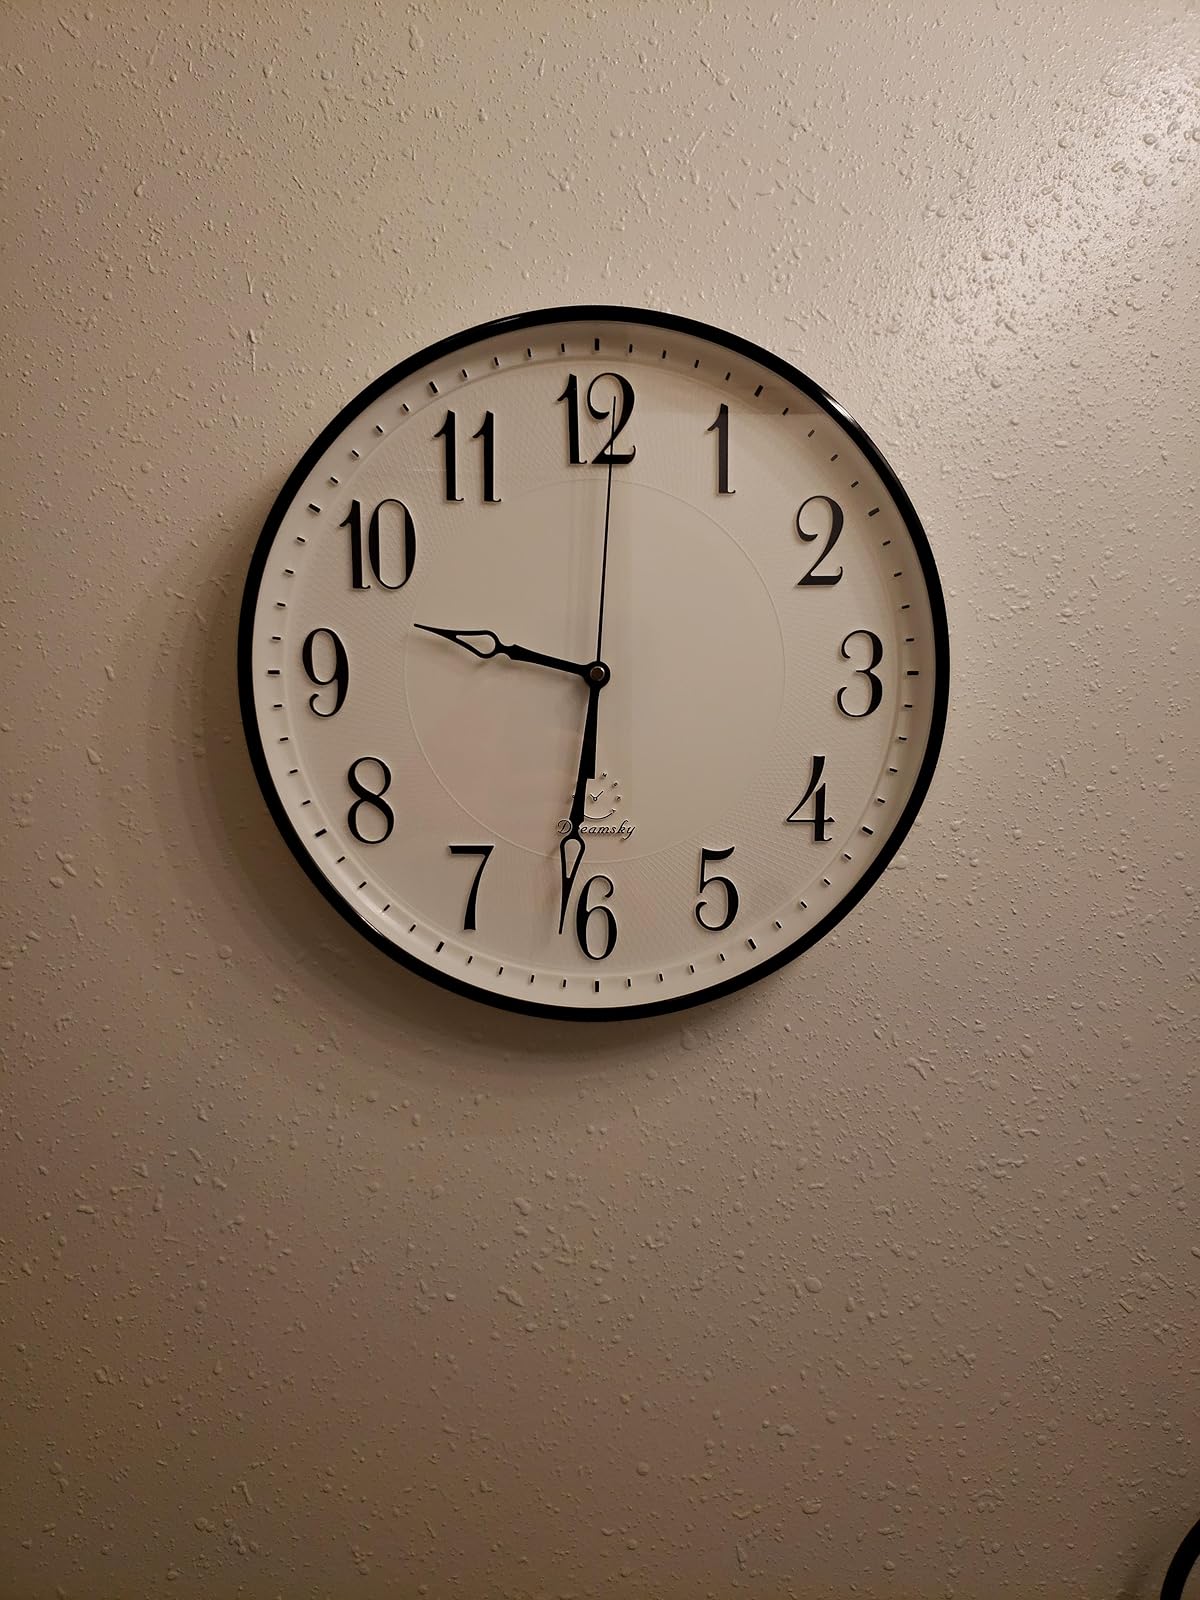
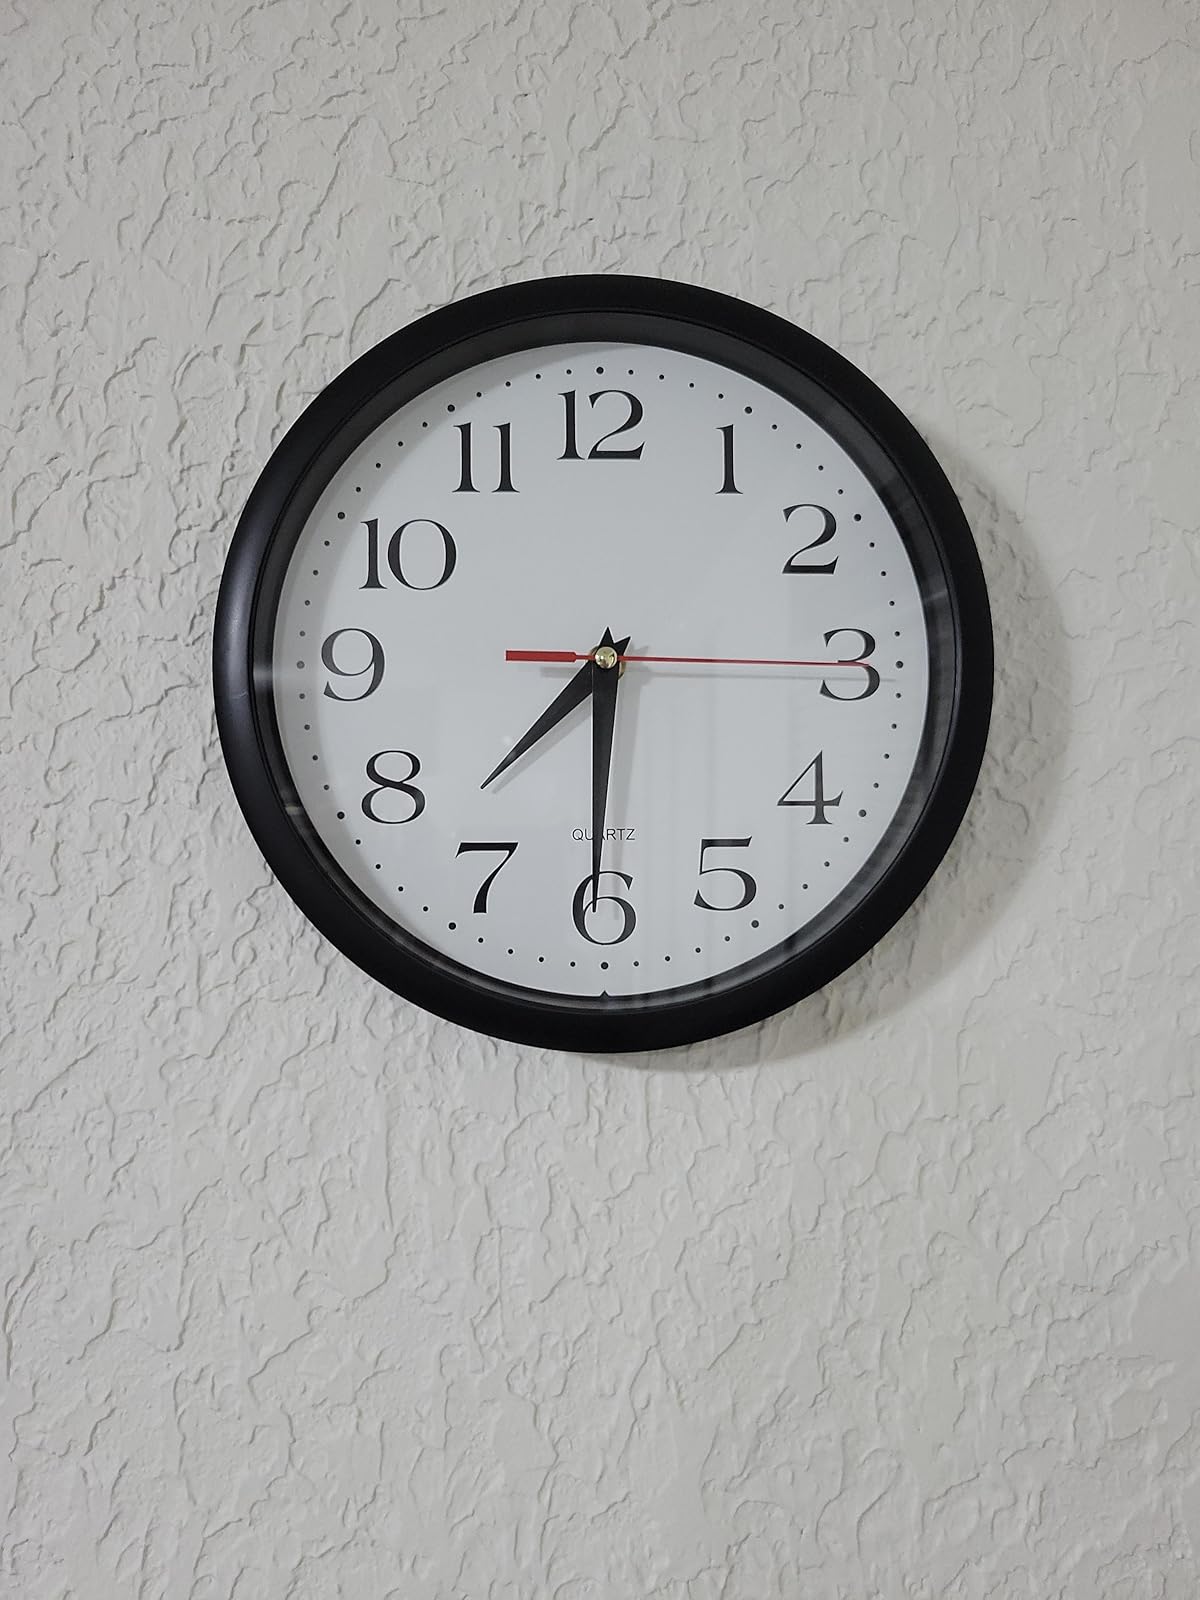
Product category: clock
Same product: no